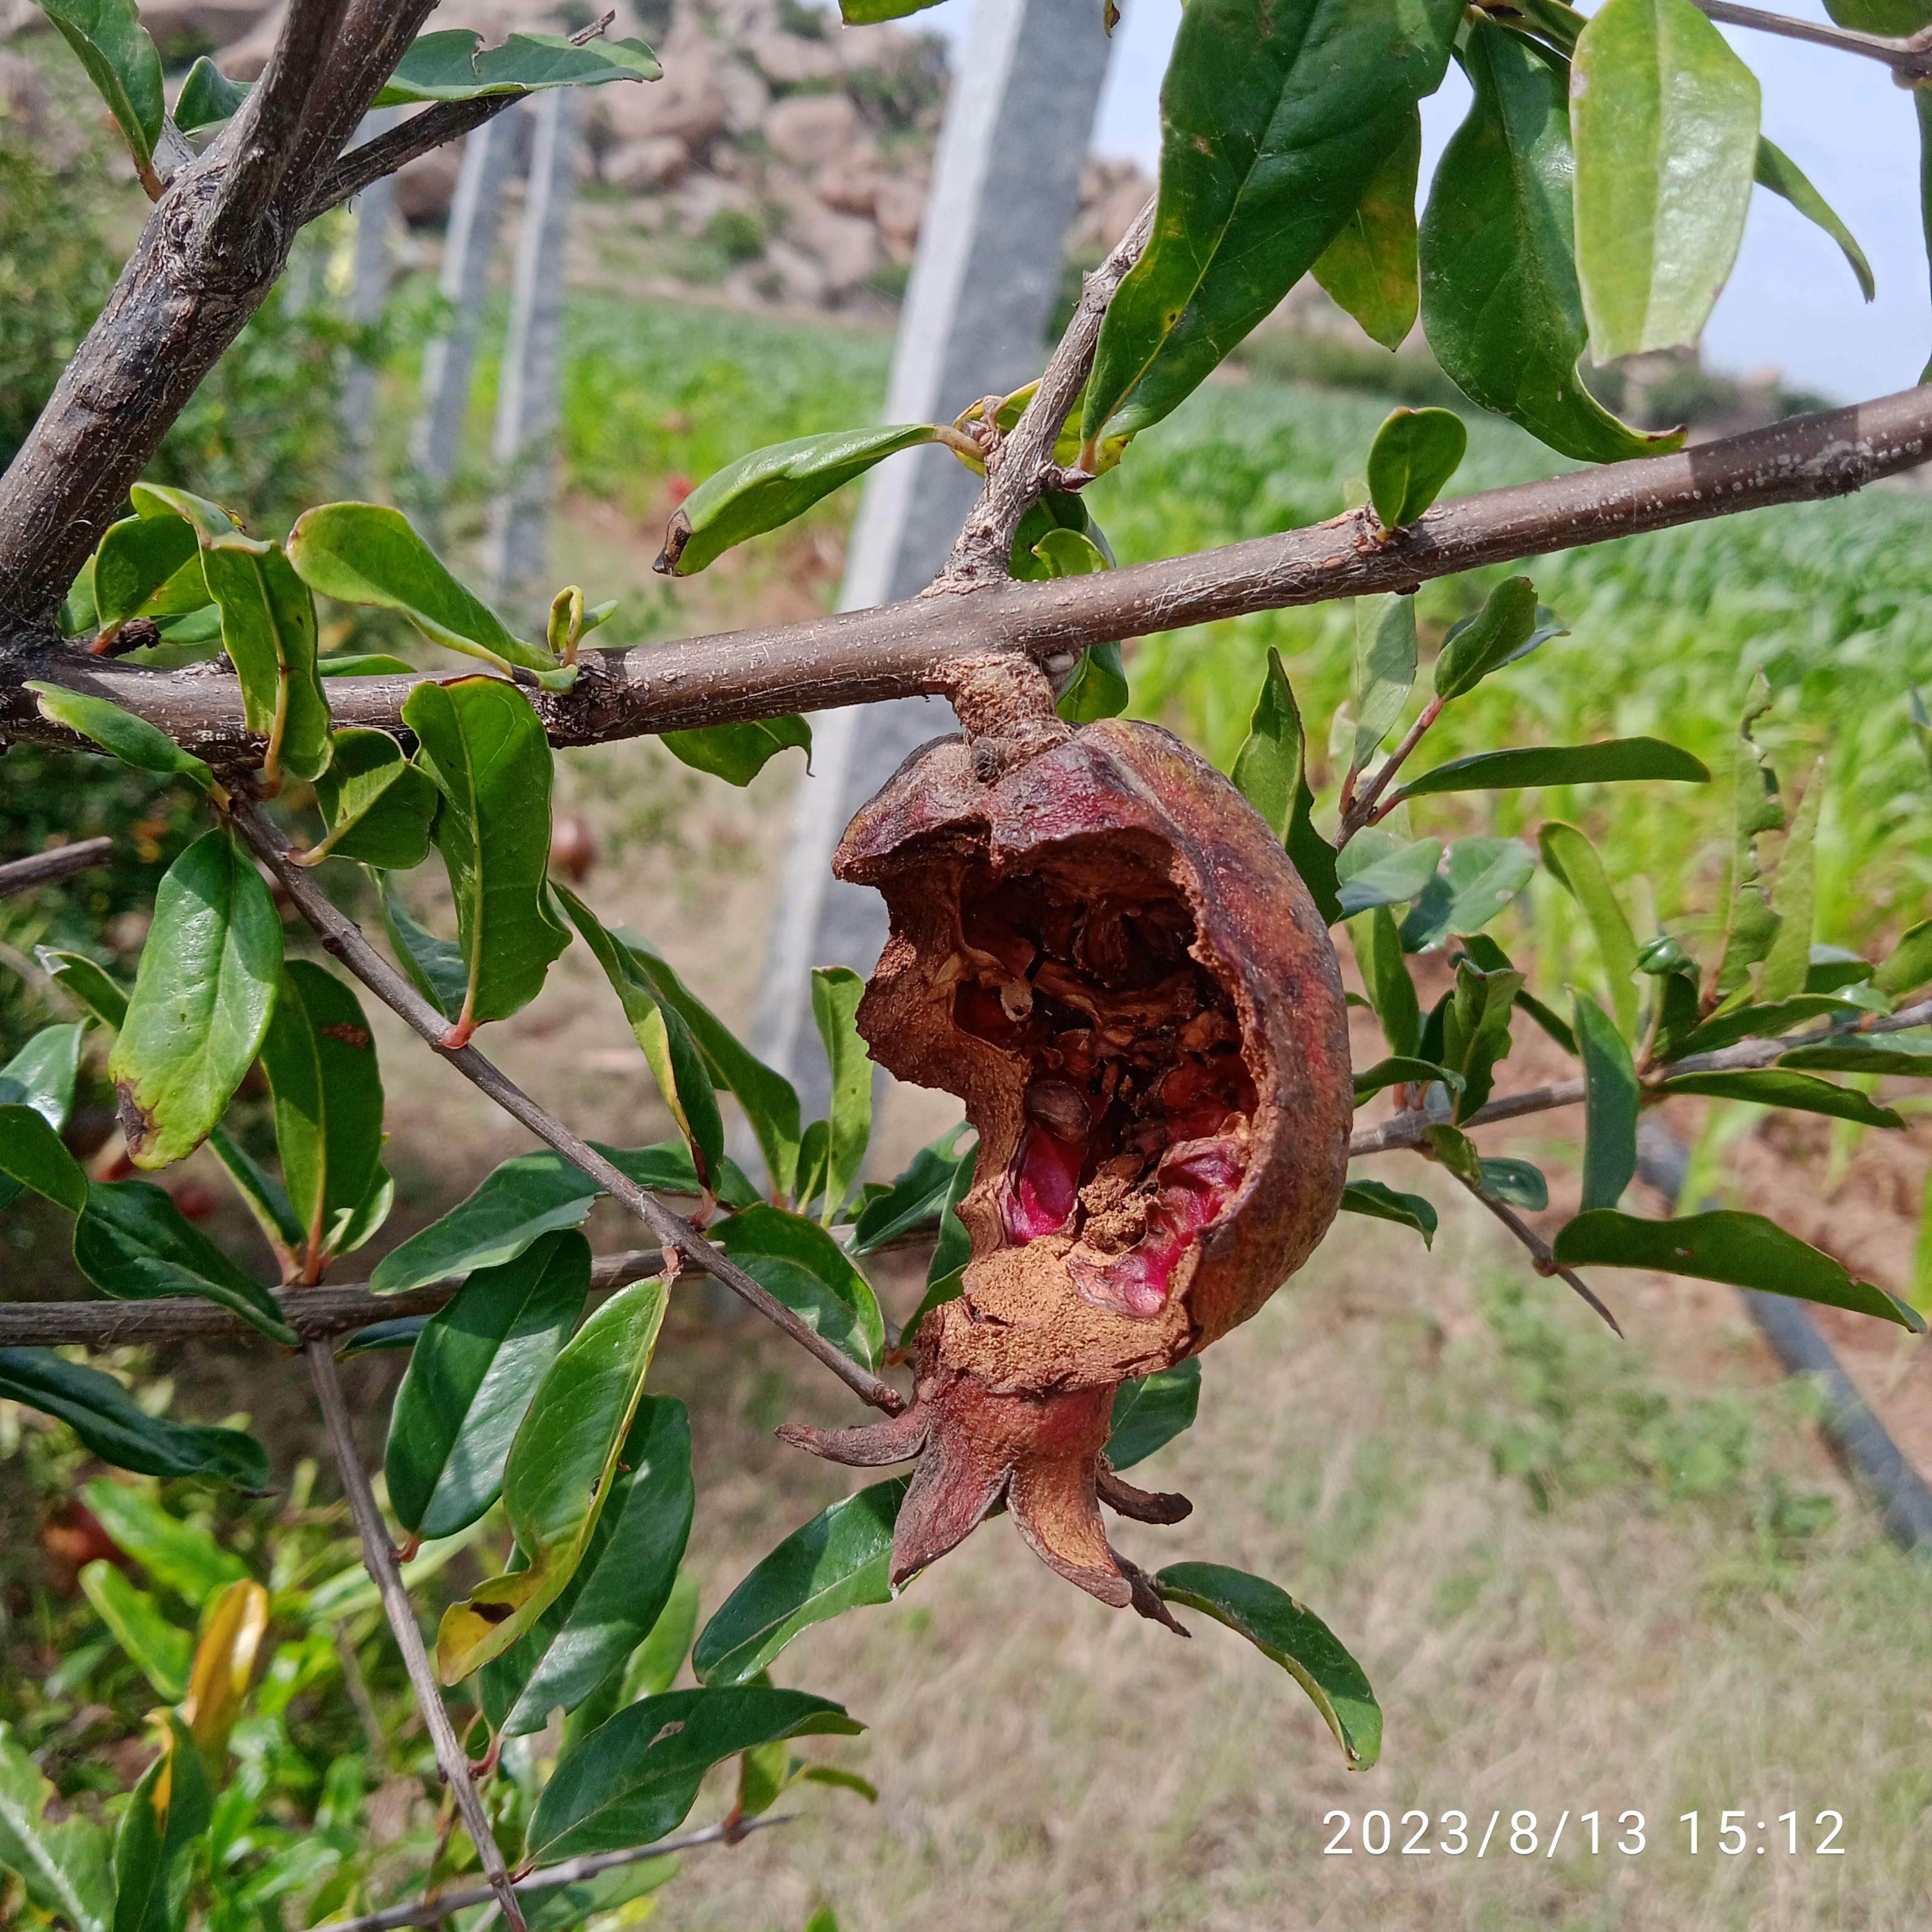
Label: Bacterial_Blight